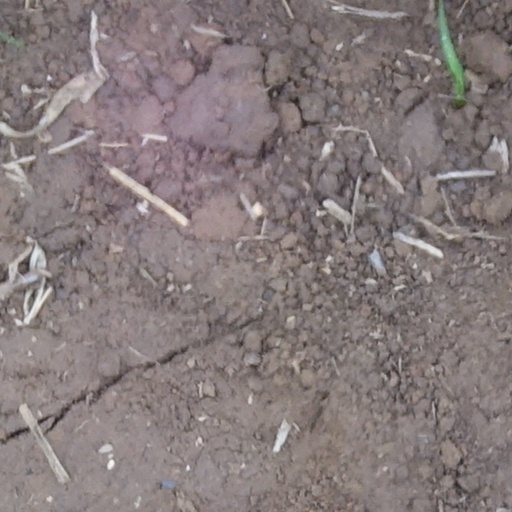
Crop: wheat